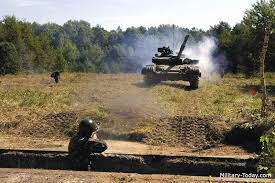
Label: T-64